CNOOC Petroleum North America

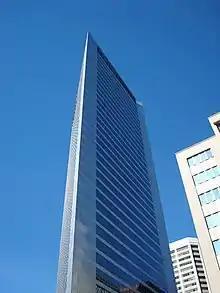
The Nexen Building in Calgary

Nexen started in 1971 as Canadian Occidental Petroleum (CanOxy), and was 80% owned by Occidental Petroleum, an oil company based in Los Angeles. In the first decade of its existence, CanOxy was fairly Canadian-oriented. During the 1980s and 1990s they increased their international holdings, first in the Gulf of Mexico, then into places like Yemen and the North Sea. Further Canadian assets were also acquired.